Levan Farm

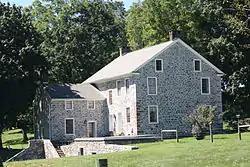
Levan Farmhouse. September 2013.

The Levan Farm, also known as the Issac Levan Tract and Jacob Levan Farm, is an historic, American house and farm complex that is located in Exeter Township, Berks County, Pennsylvania.